Bruce Seldon

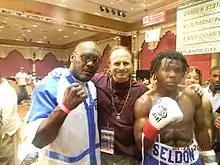
Seldon (left) and son Isiah (right), 2010

Bruce Samuel Seldon (born January 30, 1967) is an American former professional boxer and current boxing trainer, who competed from 1988 to 1996, and 2004 to 2009. He held the WBA heavyweight title from 1995 to 1996, most notably losing to Mike Tyson via knockout in his second defense.